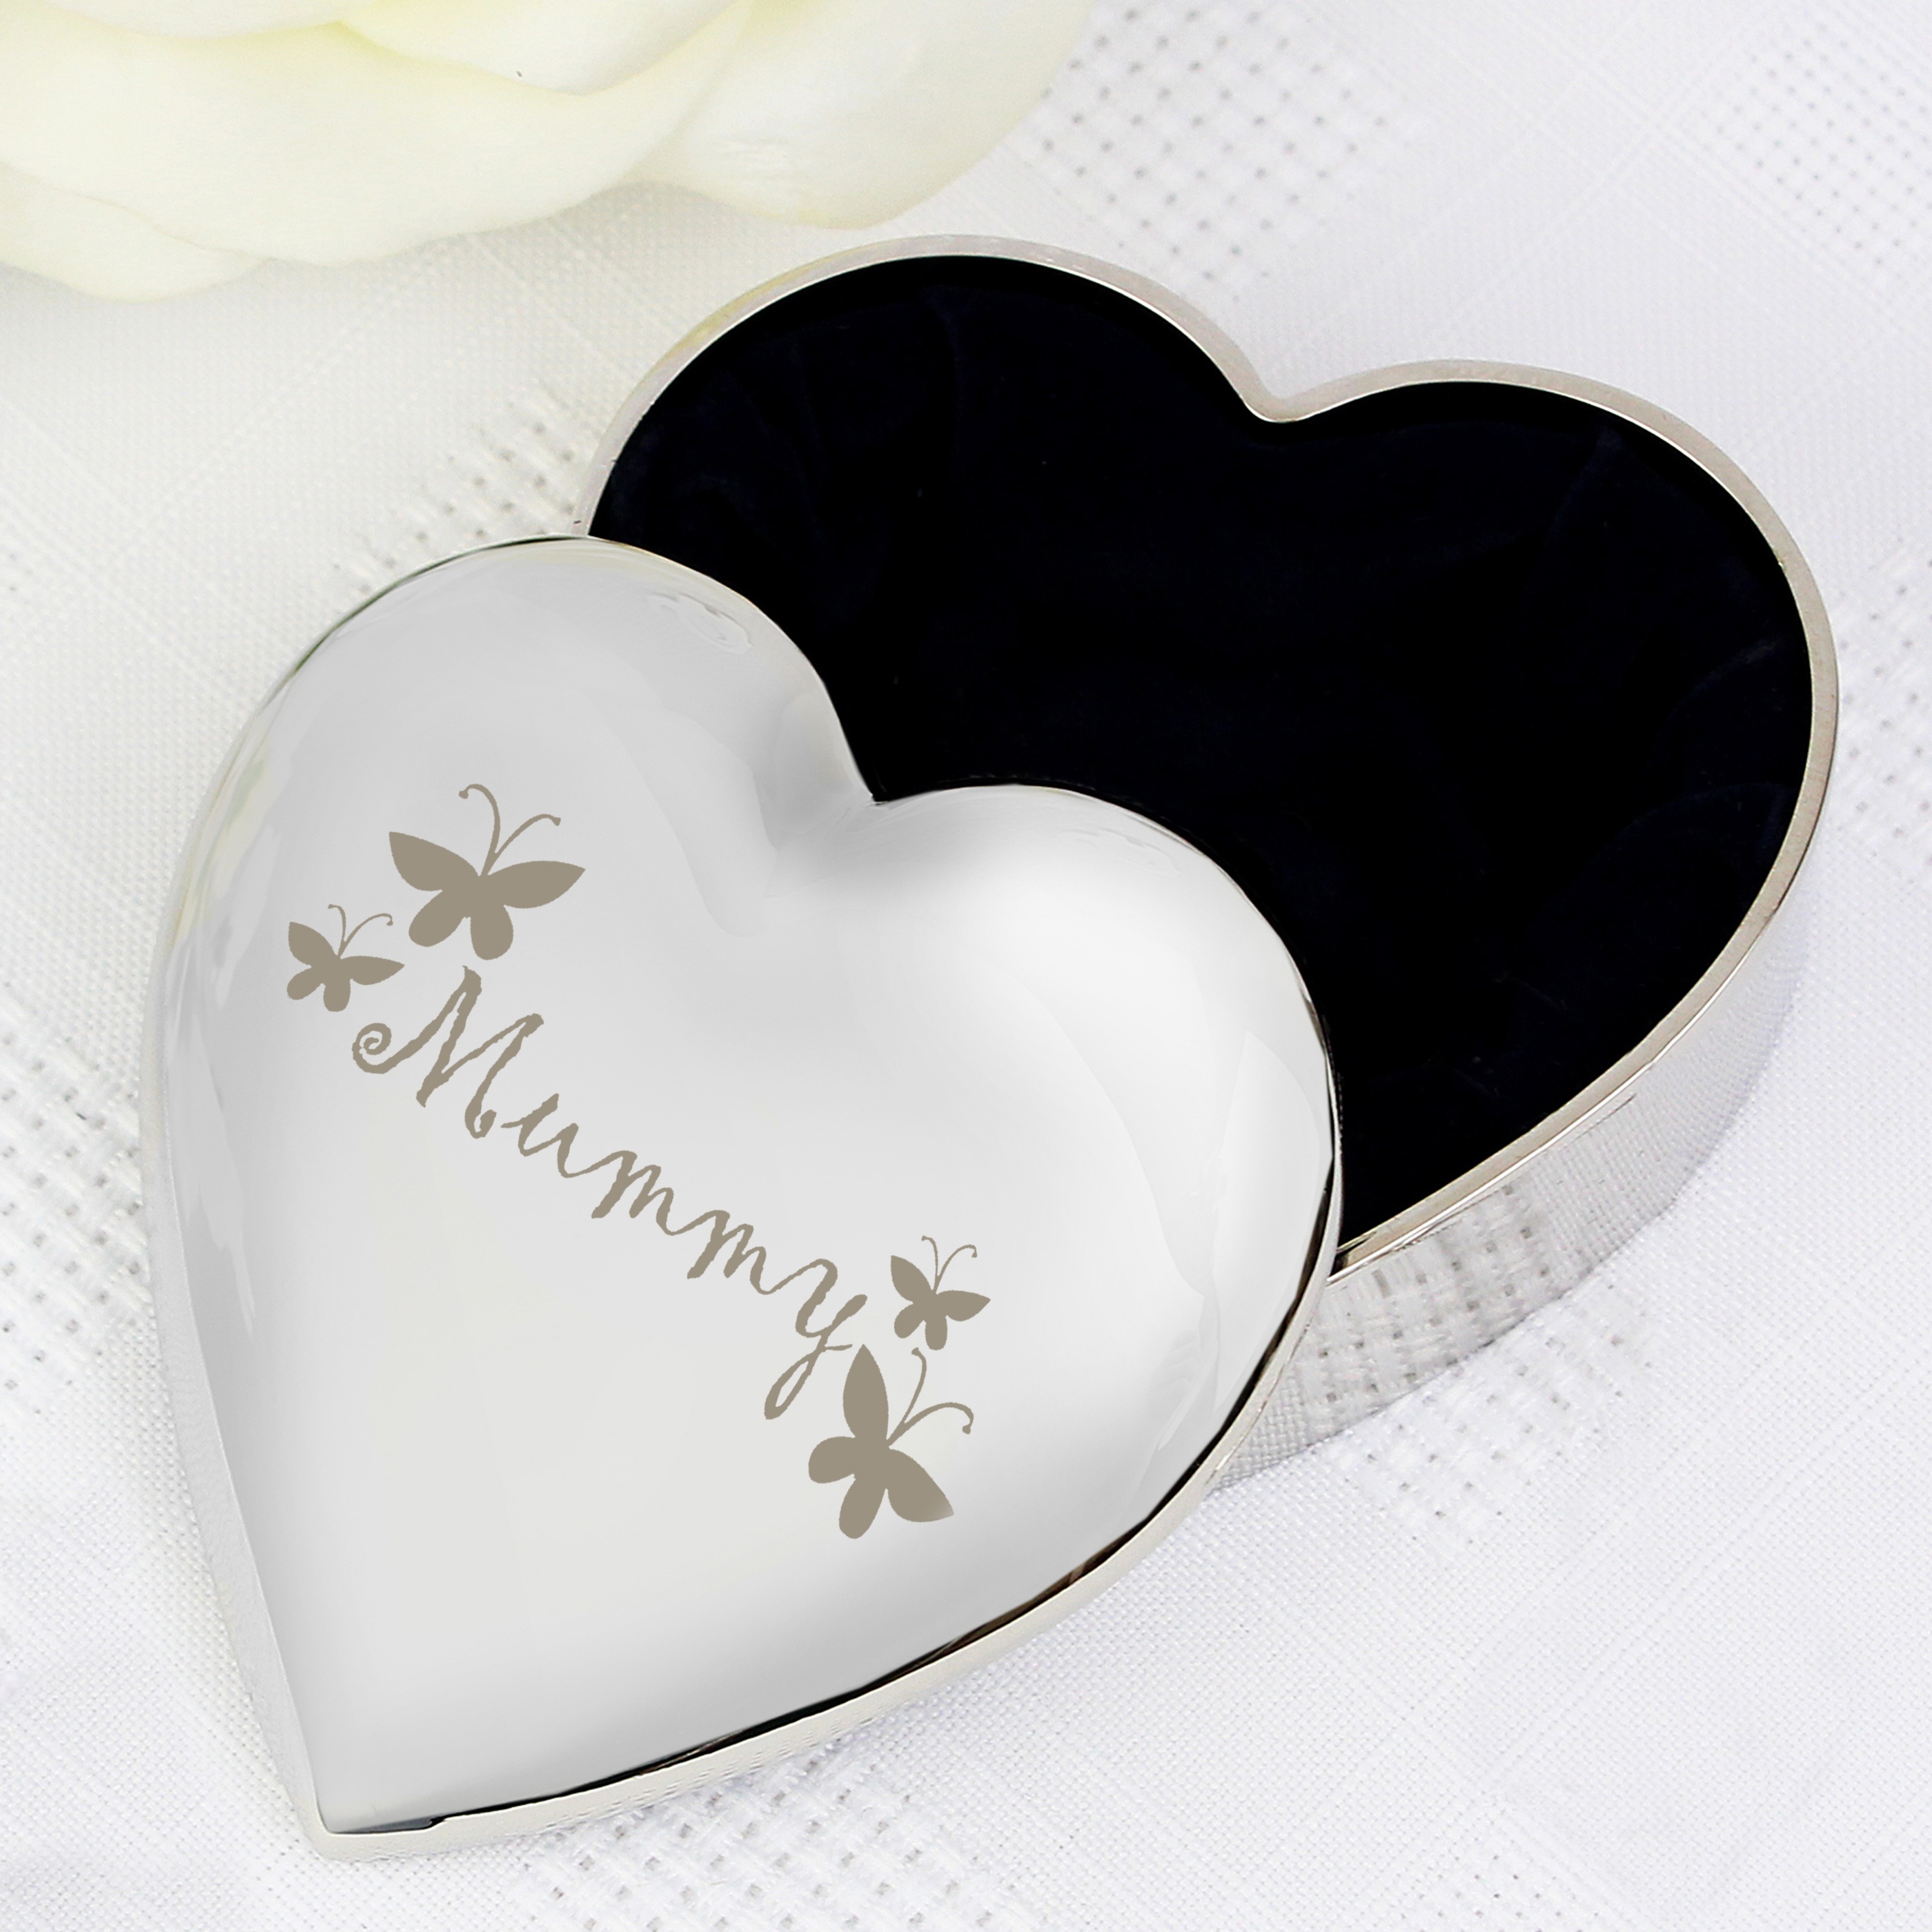
Mummy Heart Trinket Box
This heart trinket features a butterfly design and the wording 'Mummy' as standard text. Fabric Lined. Trinket is Nickel plated. Ideal for Birthdays, Mothers Day
Brand: Personalised Memento Co
Category: Home & Garden > Decor > Decorative Trays